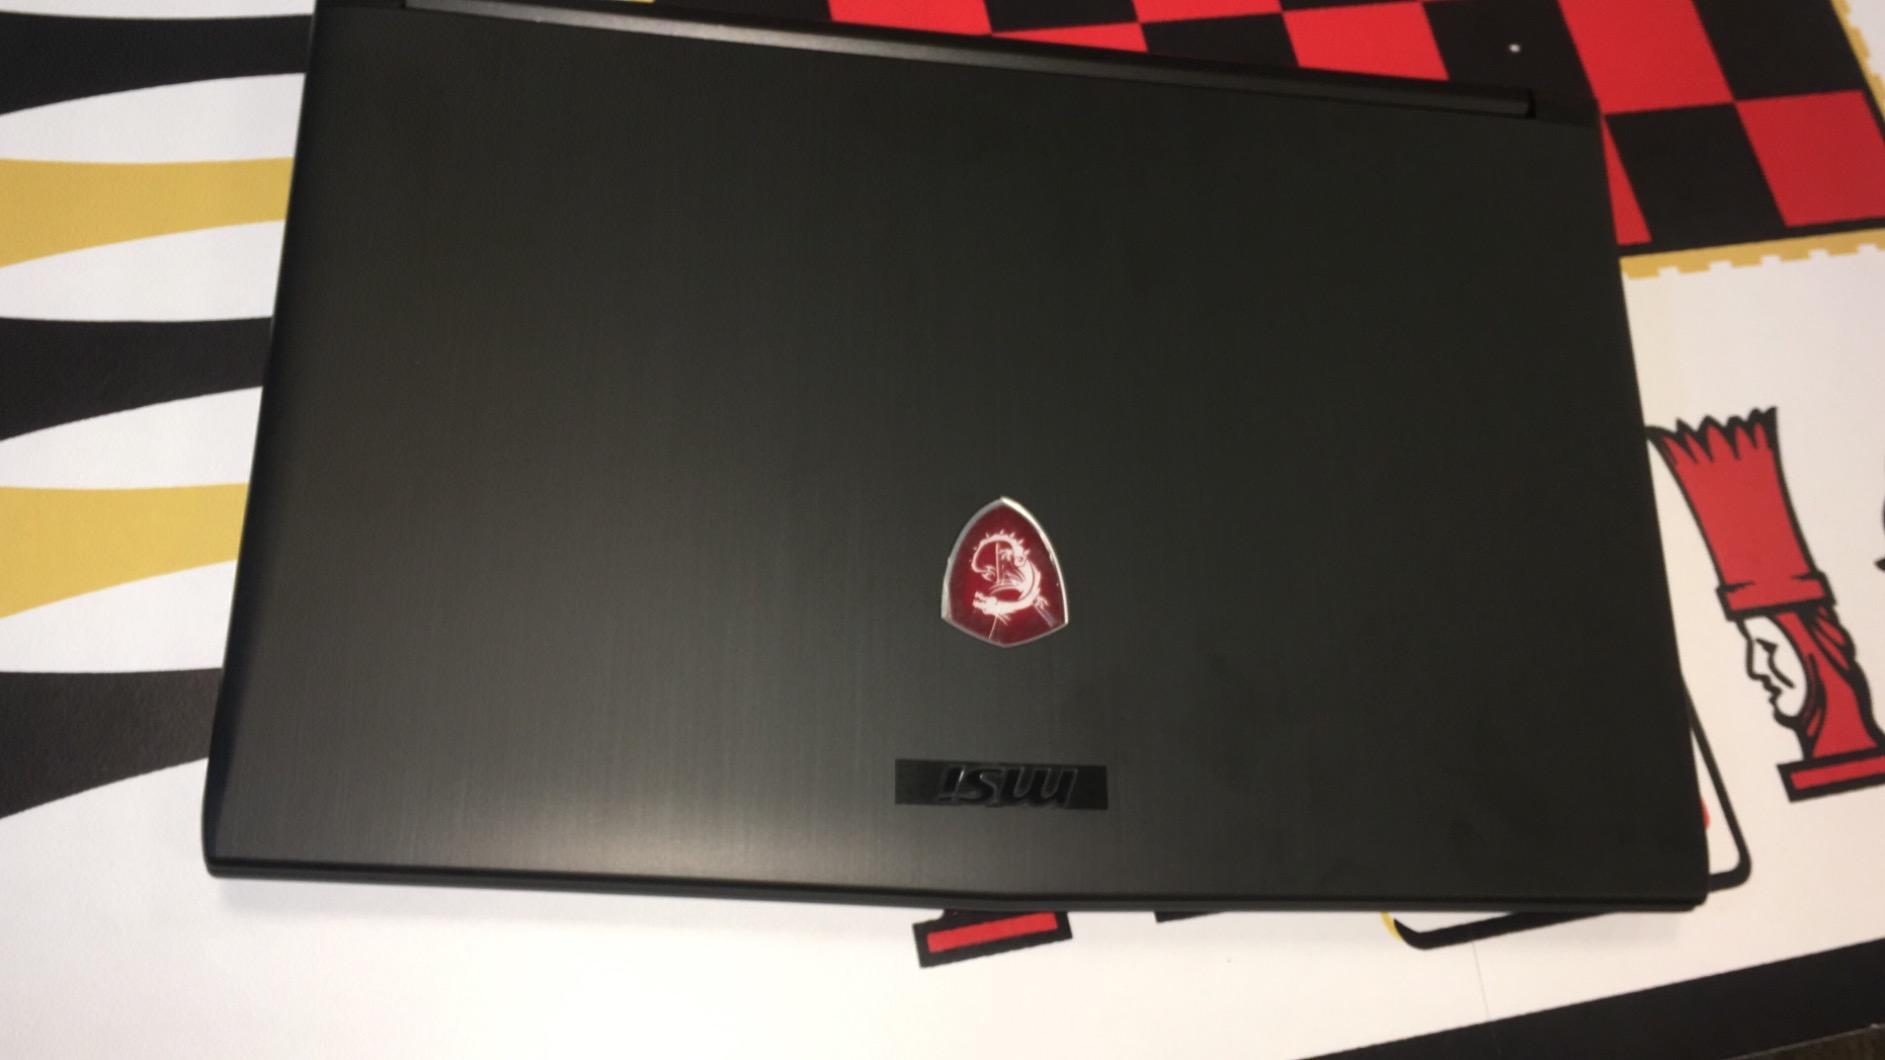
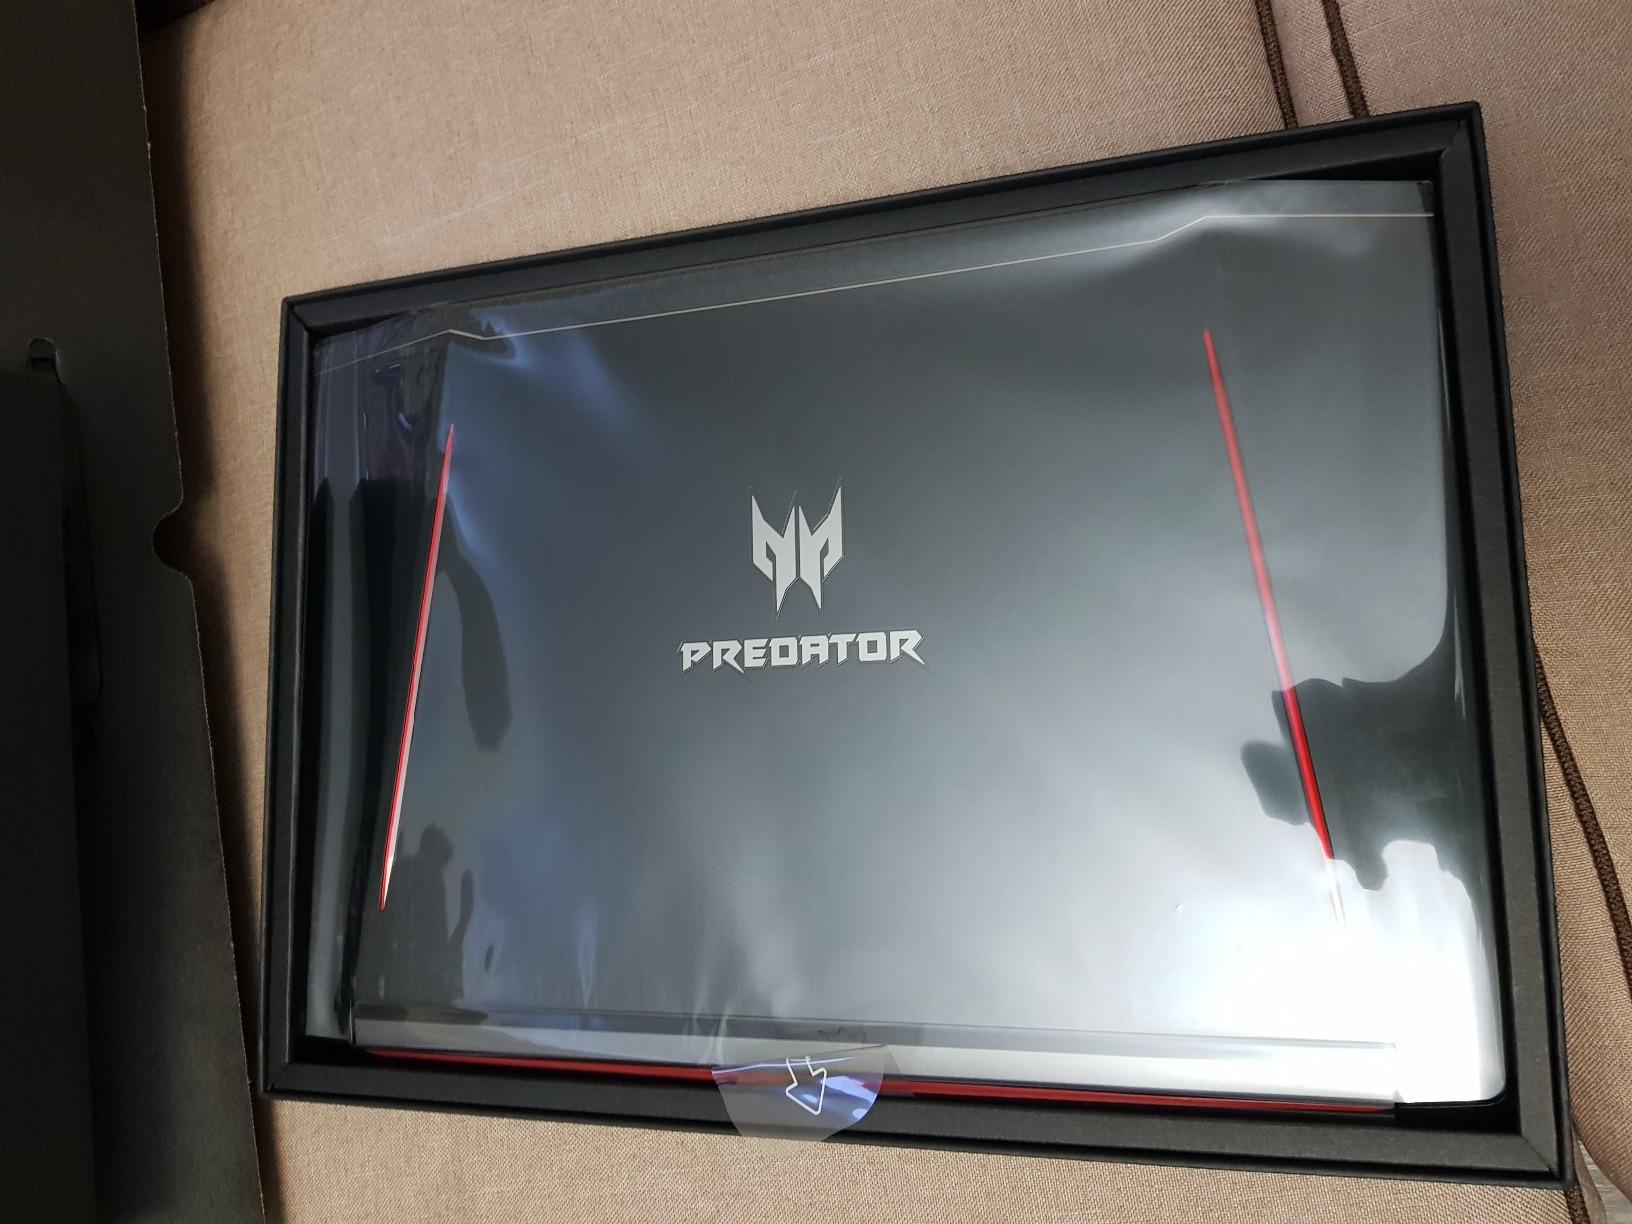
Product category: laptop
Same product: no